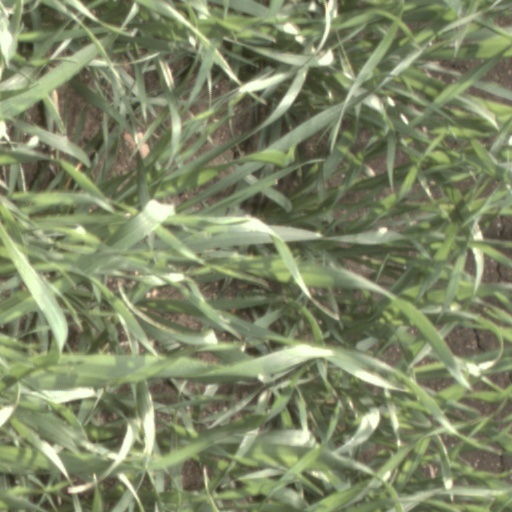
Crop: wheat